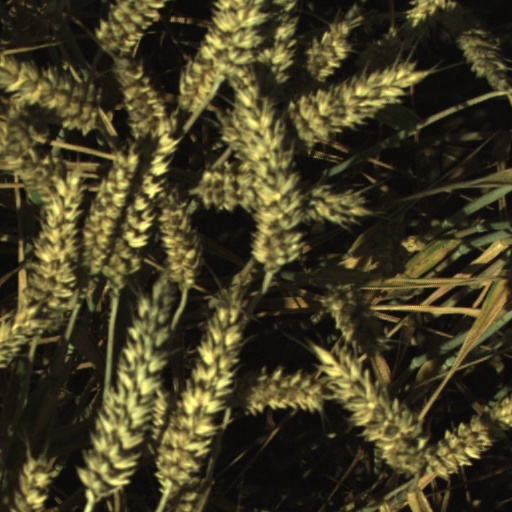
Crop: wheat